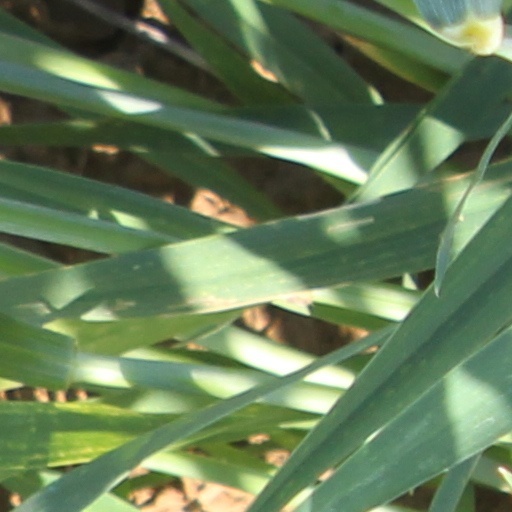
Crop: wheat